Fyodor Rokotov

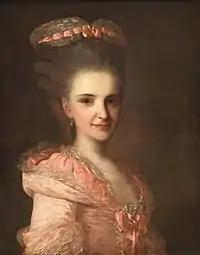
"Lady in a Pink Dress", 1770s

Fyodor Stepanovich Rokotov (Fedor Rokotov) (1736 – December 24, 1808) was a Russian painter who specialized in portraits.